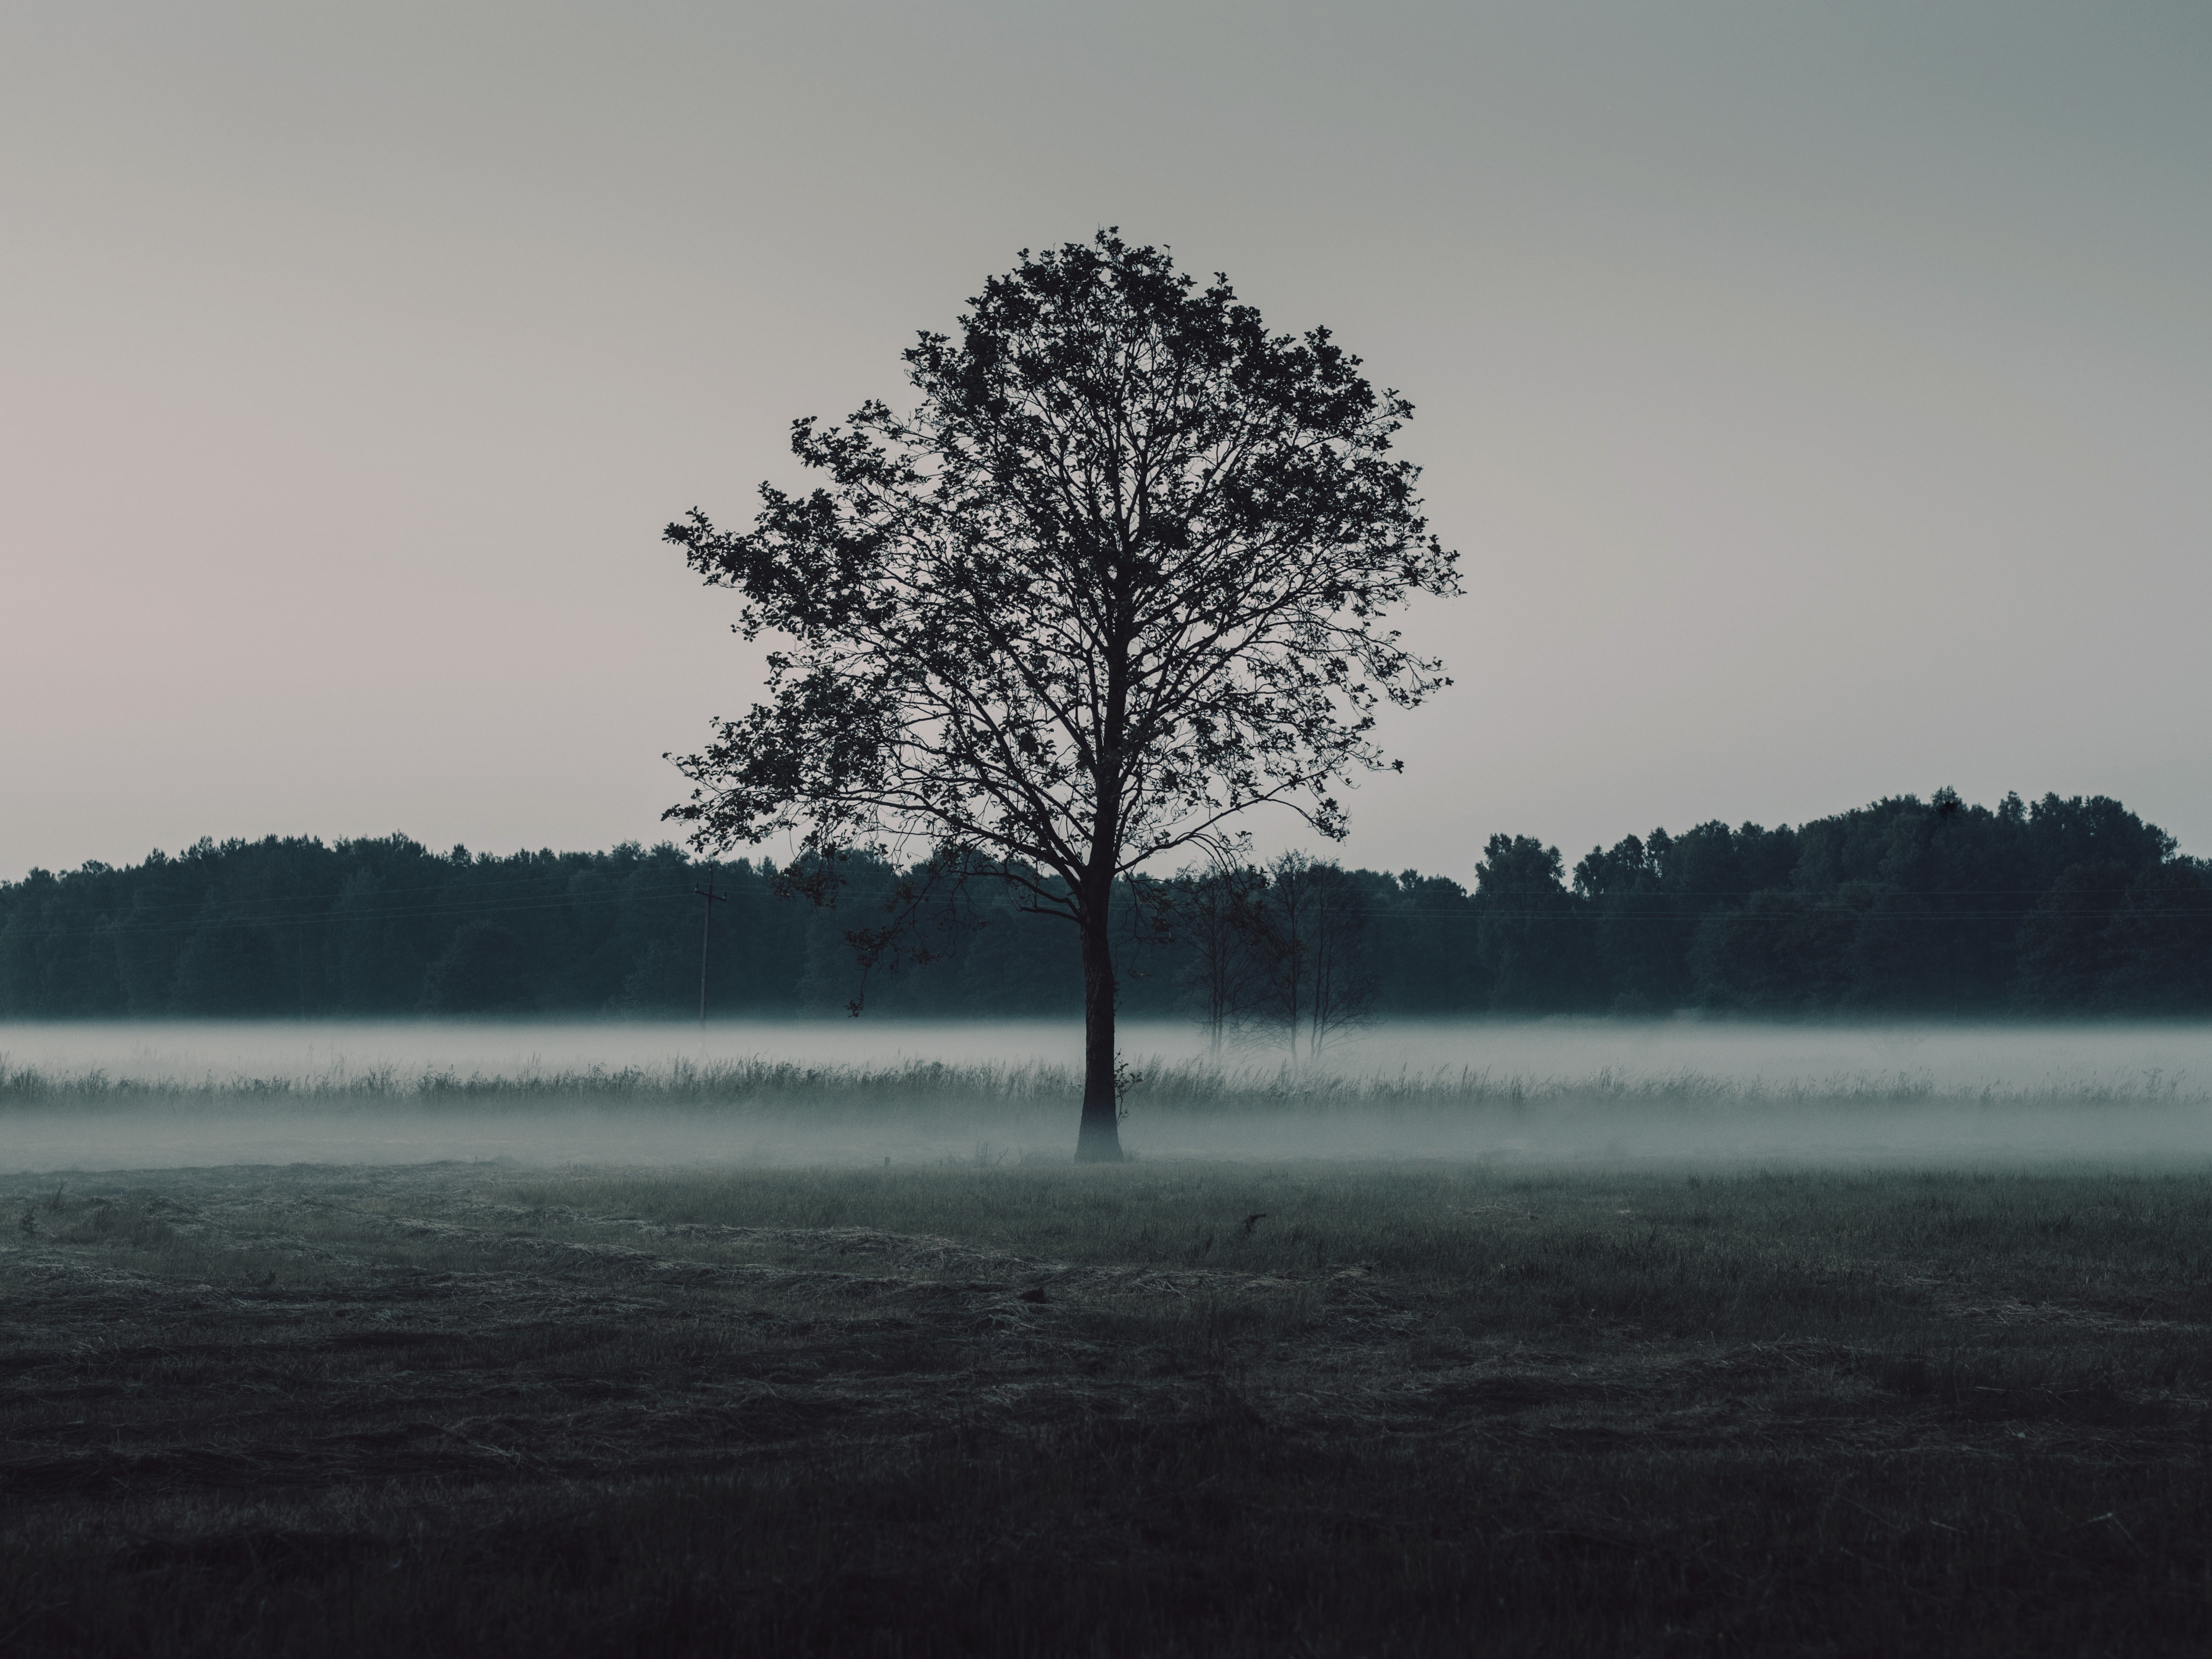
landscape, tree, water, nature, forest, horizon, snow, winter, cloud, plant, sky, fog, sunrise, sunset, mist, field, sunlight, morning, leaf, hill, lake, frost, dawn, foggy, dusk, evening, reflection, weather, monochrome, season, trees, woods, grey, freezing, atmospheric phenomenon, woody plant